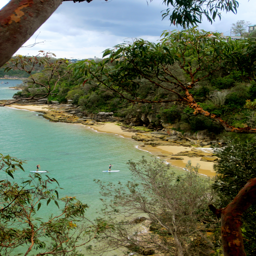
along the scenic walk from manly .